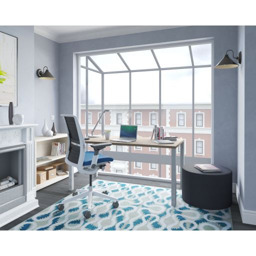
a think chair + natural light for your office space = a huge win for the environment !